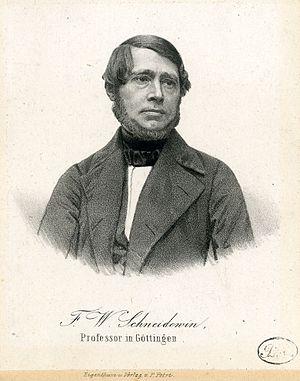
Friedrich Wilhelm Schneidewin est un philologue allemand.